Road to Moscow

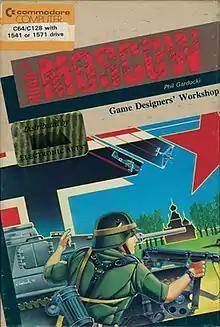

"Road to Moscow" is a game in which the Russian Front of World War II is simulated in a strategic level game.